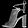
Label: Sandal